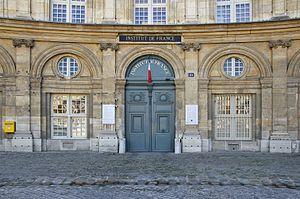
Entrée principale de l'Institut de France, 23 quai de Conti à Paris VIème. Ici siègent l'Académie Française, l'Académie des Inscriptions et Belles Lettres, l'Académie des Sciences, l'Académie des Sciences Morales et Politiques et l'Académie des Beaux-Arts. On y trouve également la Bibliothèque Mazarine, la plus ancienne bibliothèque publique en France.
L'Institut de France est une institution française créée en 1795. Il rassemble les élites scientifiques, littéraires et artistiques de la nation afin qu'elles travaillent ensemble à perfectionner les sciences et les arts, à développer une réflexion indépendante et à conseiller les pouvoirs publics. Cela lui vaut le surnom de « Parlement du monde savant ». Il est placé sous la protection du chef de l'État et siège quai de Conti, dans le 6ᵉ arrondissement de Paris.